Desjardin

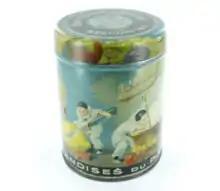
A historical metal tin for sweets or chocolate, produced by Desjardin in the 19th century.

The Paris-based company was launched by the Desjardins family in 1848, during the formation of the French Constitution and in the middle of the Industrial Revolution under the name A. Desjardins. The company later changed the firm's name to "Desjardin". The company produced packaging that served food preservation.